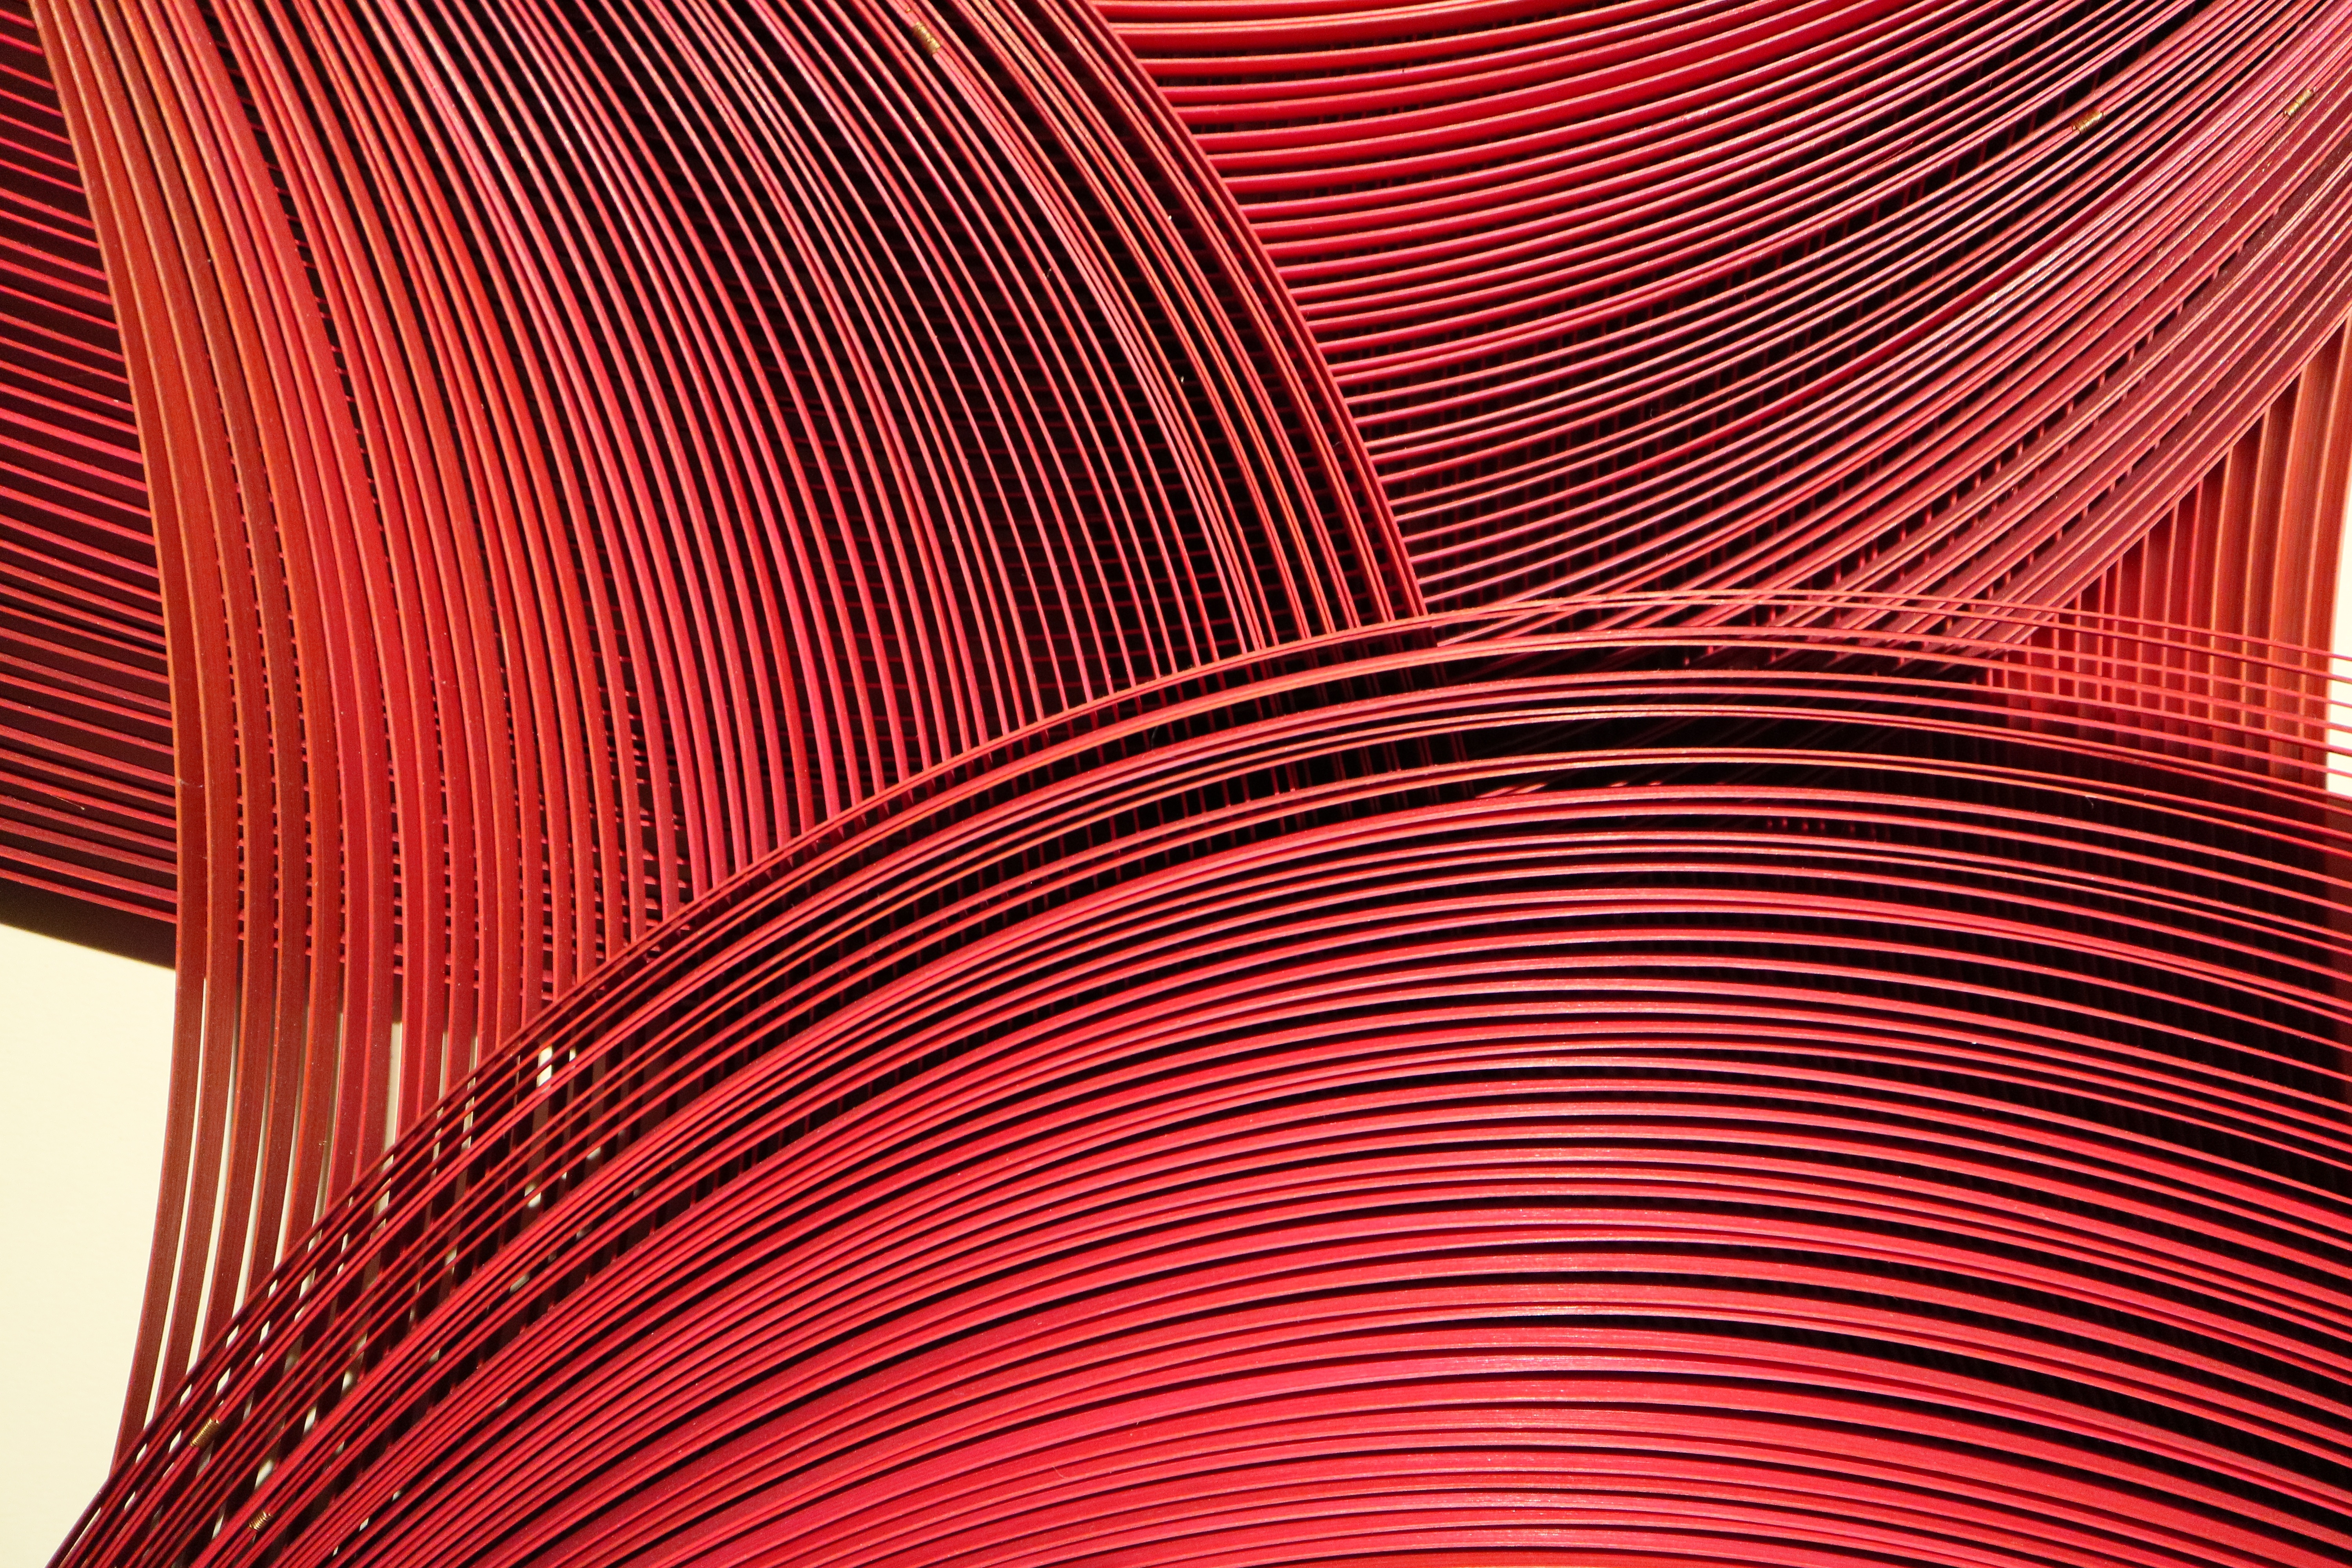
wave, petal, skyscraper, pattern, line, red, color, material, circle, interior design, design, symmetry, shape, bamboo, woven, modern art, computer wallpaper, window covering, fractal art